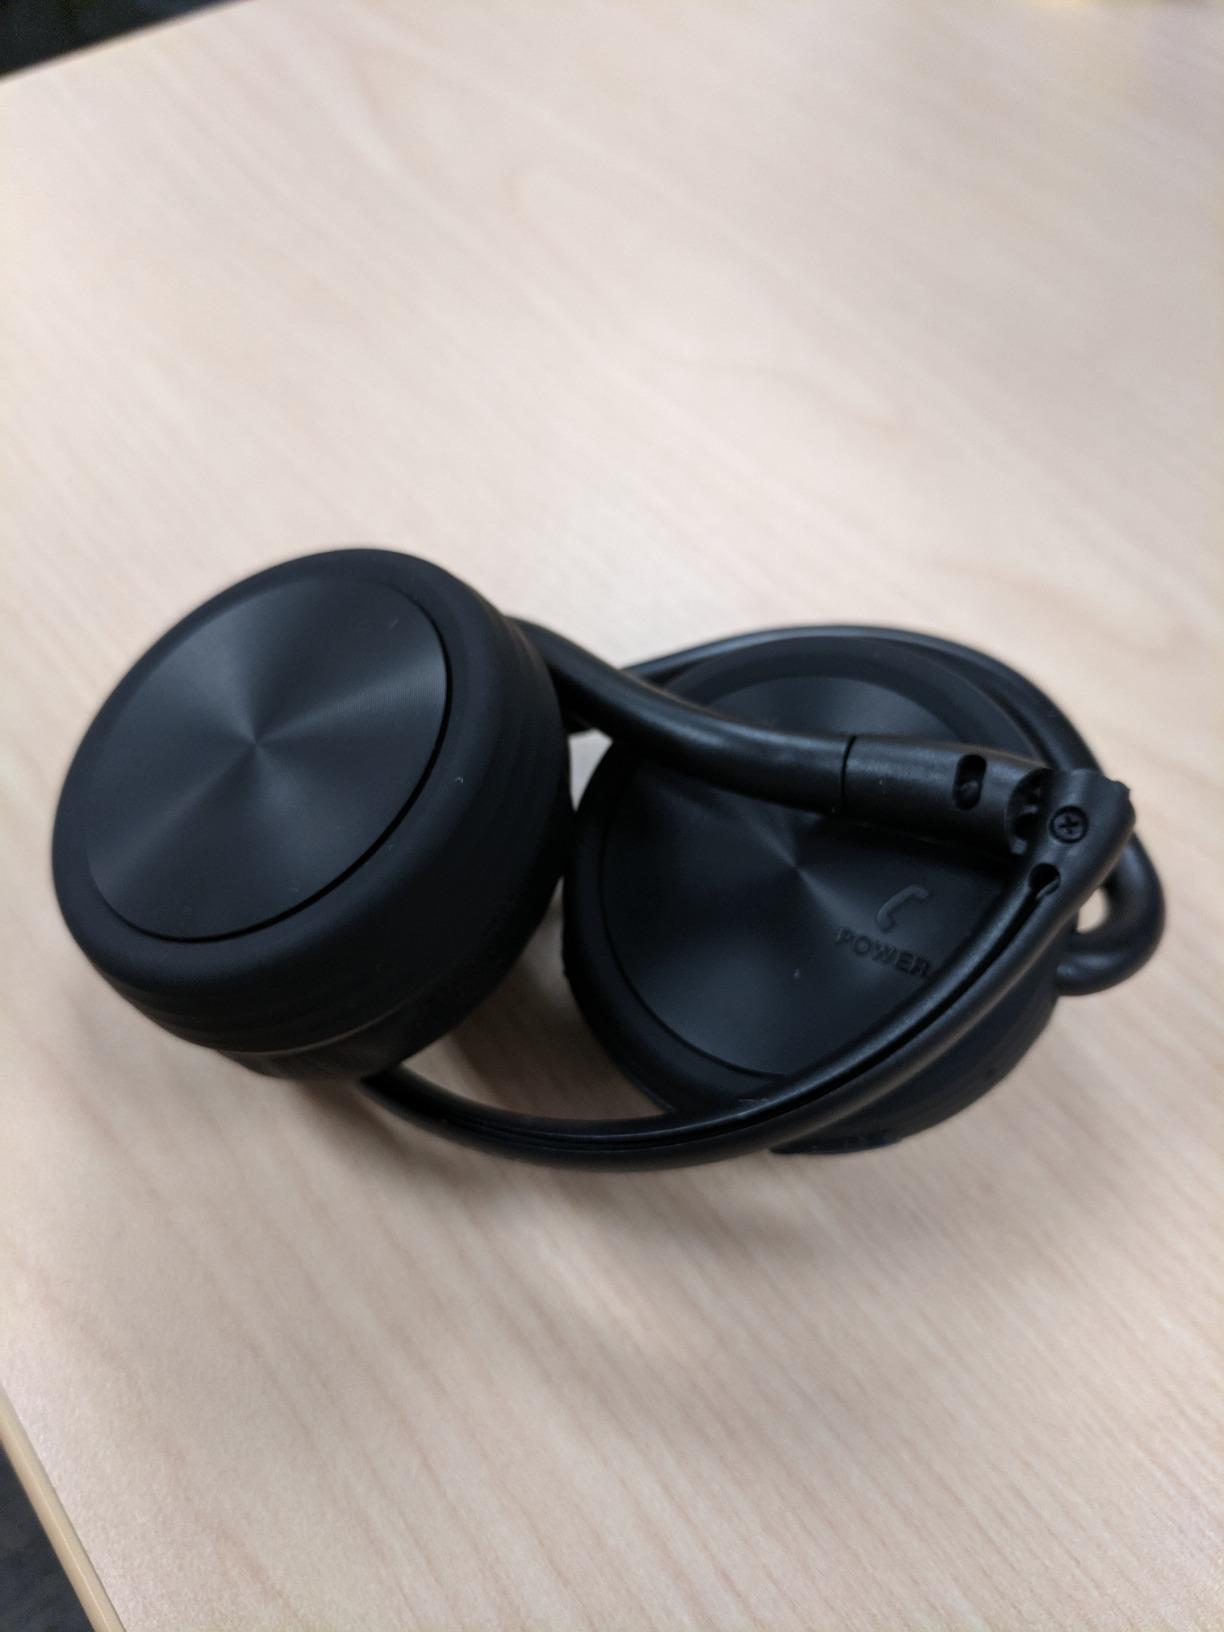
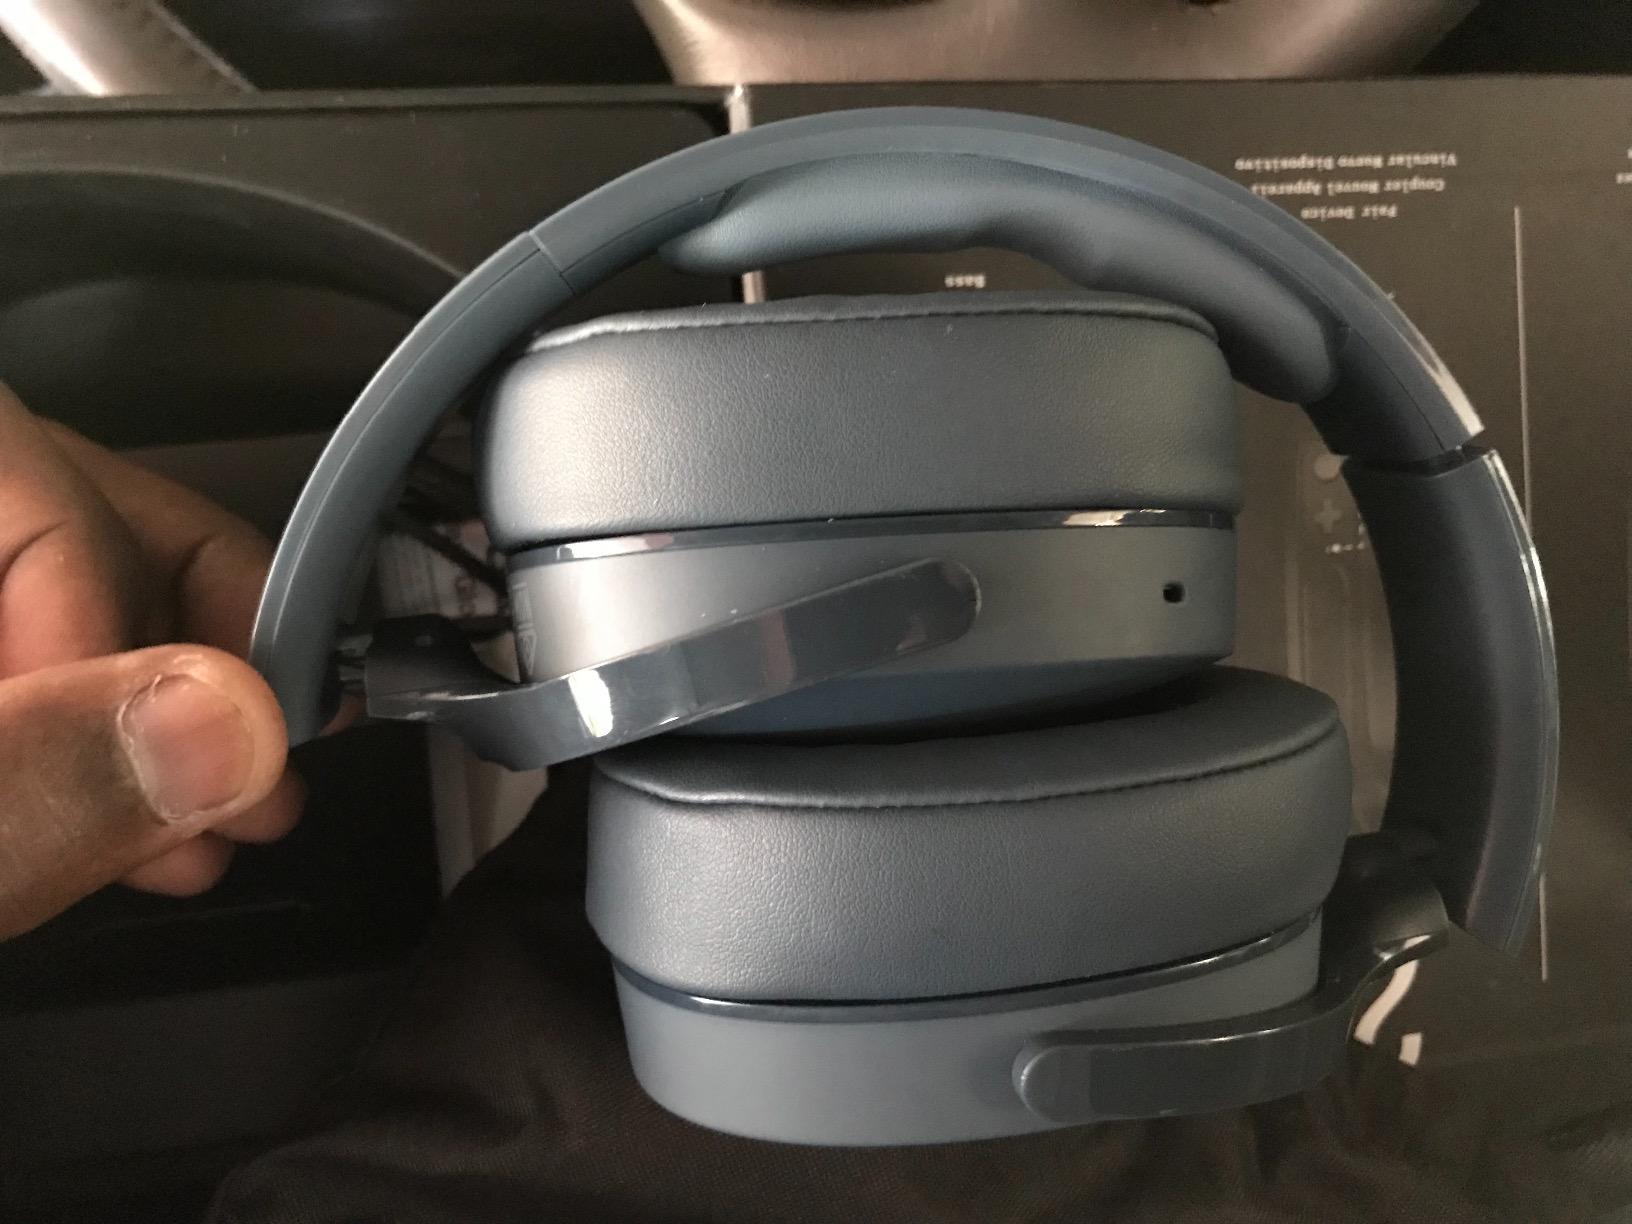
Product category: headphones
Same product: no